Nonlinear gameplay

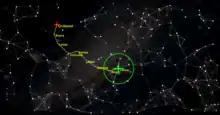
Galactic trade map of the space trading and combat simulator, "Oolite"

A video game with nonlinear gameplay presents players with challenges that can be completed in a number of different sequences. Each may take on (or even encounter) only some of the challenges possible, and the same challenges may be played in a different order. Conversely, a video game with linear gameplay will confront a player with a fixed sequence of challenges: every player faces every challenge and has to overcome them in the same order.